Sikhism in Pakistan

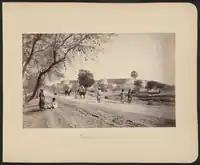
Sikhs at the Peshawar Fort (1879–1880)

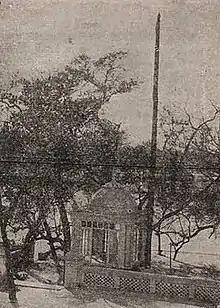
Akali Phula Singh Memorial in Nowshera (Late 19th or early 20th century)

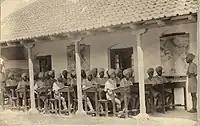
Sikh recruits at school in North-West Frontier Province (1933–1935)

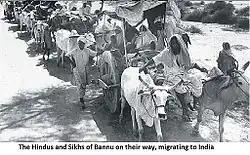
Sikhs and Hindus of Bannu migrating to India during the partition of 1947.

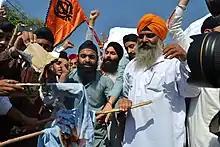
The Sikh community protested in Pakistan for their absence in census of 2017.

According to the 1941 census, the Sikh population in West Punjab (the region that composes contemporary Punjab, Pakistan) was approximately 1,520,112, or 8.77 percent of the total population. At the district level in the West Punjab region, the largest Sikh concentrations existed in Sheikhupura District (Sikhs formed 18.85 percent of the total population and numbered 160,706 persons), Lyallpur District (18.82 percent or 262,737 persons), Lahore District (18.32 percent or 310,646 persons), Montgomery District (13.17 percent or 175,064 persons), and Sialkot District (11.71 percent or 139,409 persons).